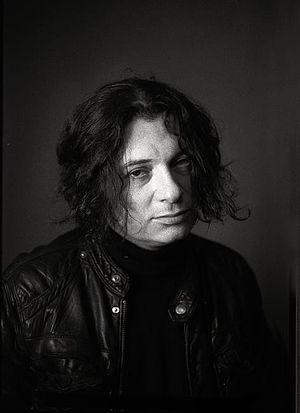
Agatha Christie est un groupe de rock gothique ou rock russe créé en 1988 à Sverdlovsk.